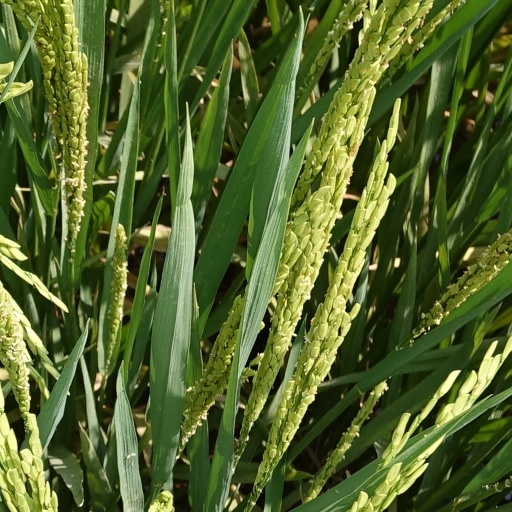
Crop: rice